Renavas Manor

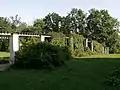
Renavas Pergola

He also constructed decorative terraces leading to the river and a pergola by the east façade. The farm sector was expanded on the north and west side of the estate, new buildings were constructed, and the lower park beyond the Verduva River was restored.